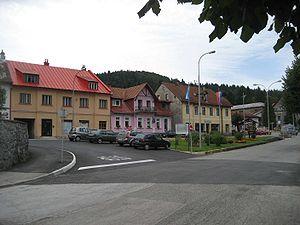
Delnice est une ville et une municipalité du comitat de Primorje-Gorski Kotar, en Croatie. Au recensement de 2001, la municipalité comptait 6 262 habitants, dont 91,68 % de Croates et la ville seule comptait 4 451 habitants.